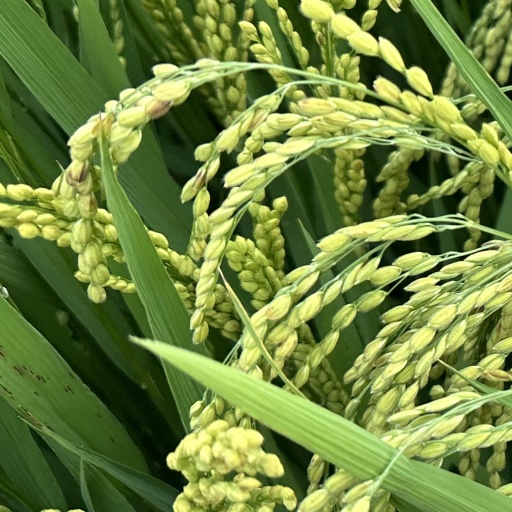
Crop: rice